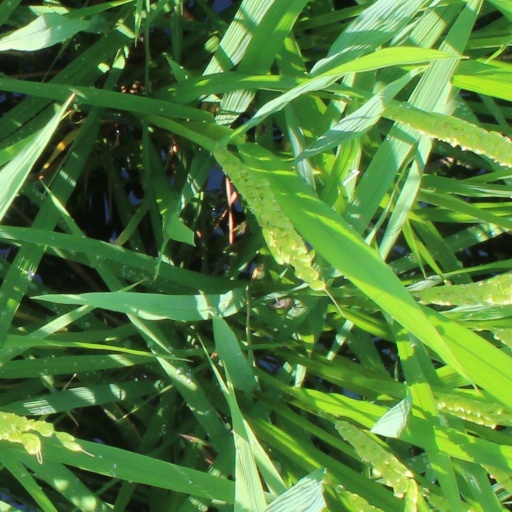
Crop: rice